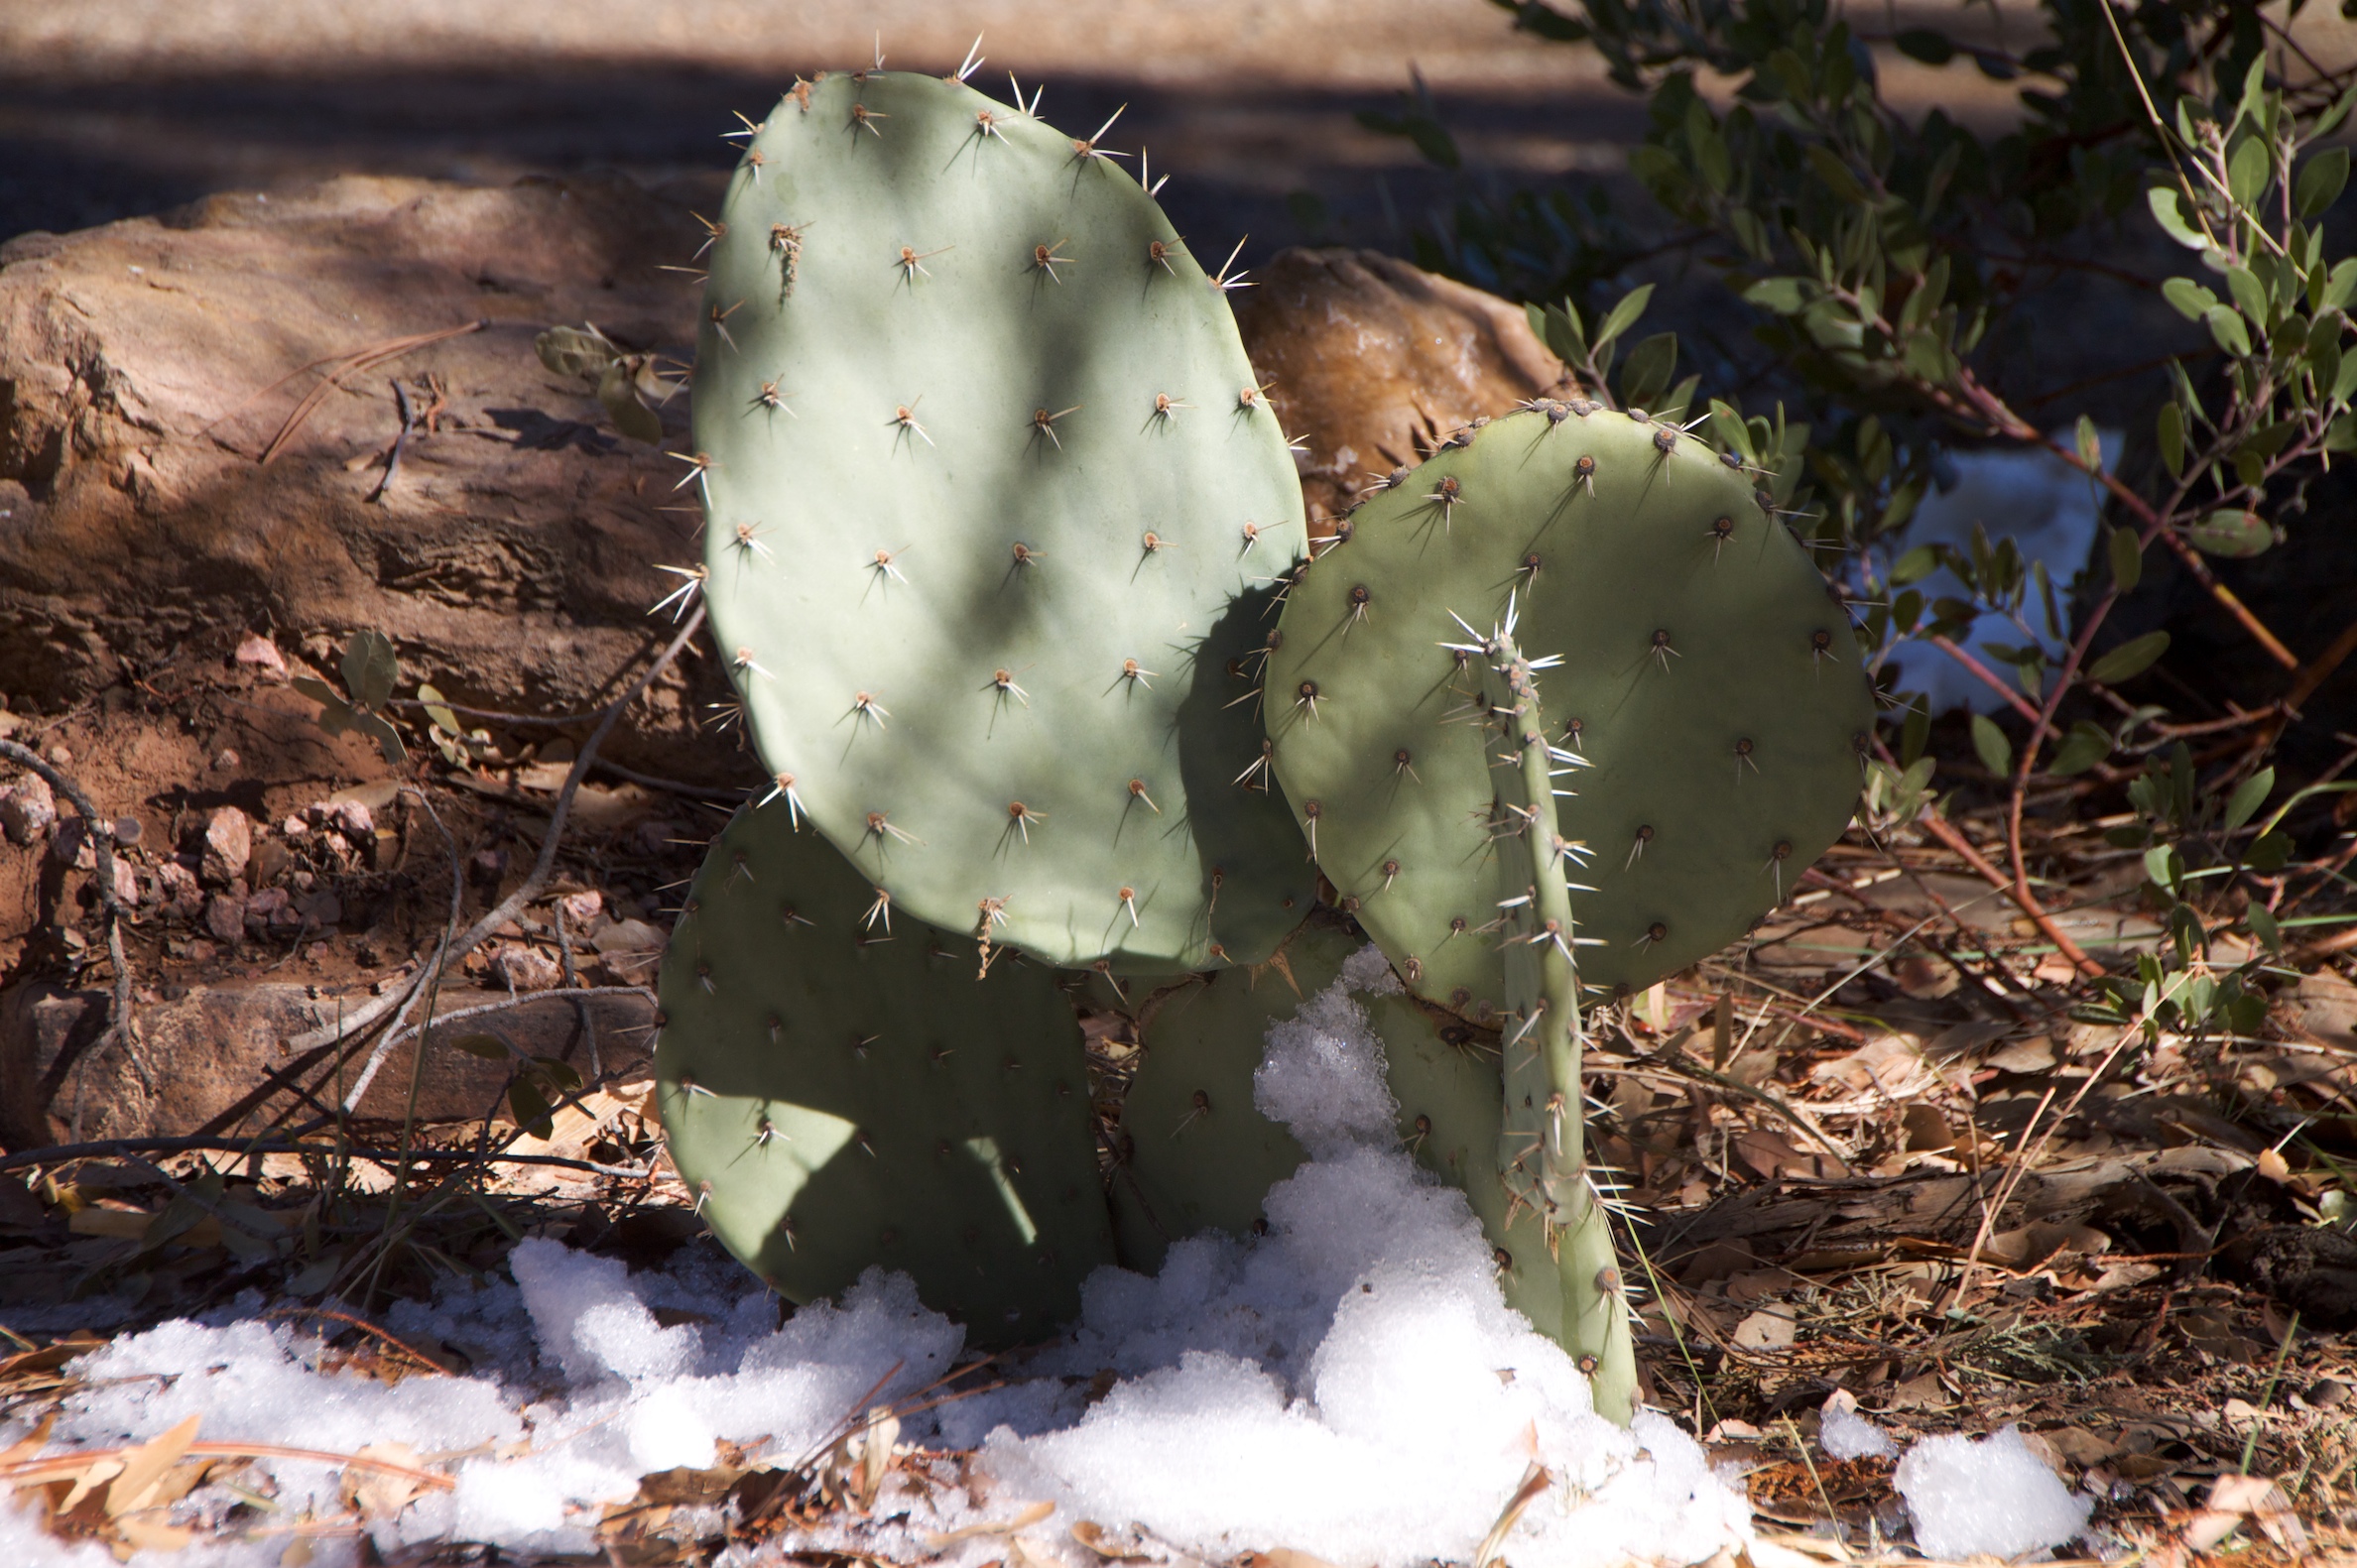
nature, cactus, plant, leaf, flower, botany, flora, fauna, flowering plant, prickly pear, land plant